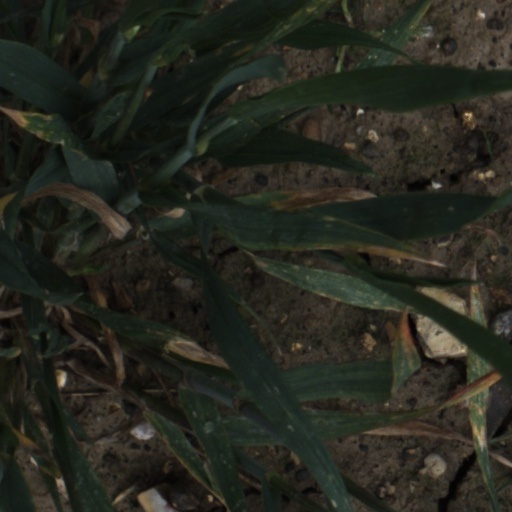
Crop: wheat